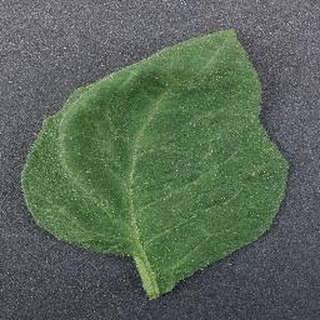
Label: healthy_tomato